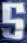
Number: 5